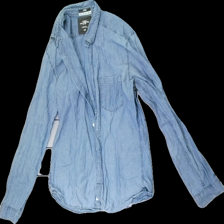
View: front
Type: Shirt
Category: Men
Brand: Logg (H&M)
Colors: Blue
Material: 100% Cotton
Cut: Regular
Size: S
Trend: Denim
Stains: Minor
Damage: stain
Damage location: top left
Damage 2: stain
Damage 2 location: top right
Price range: <50
Recommended usage: Recycle
Description: blue shirt